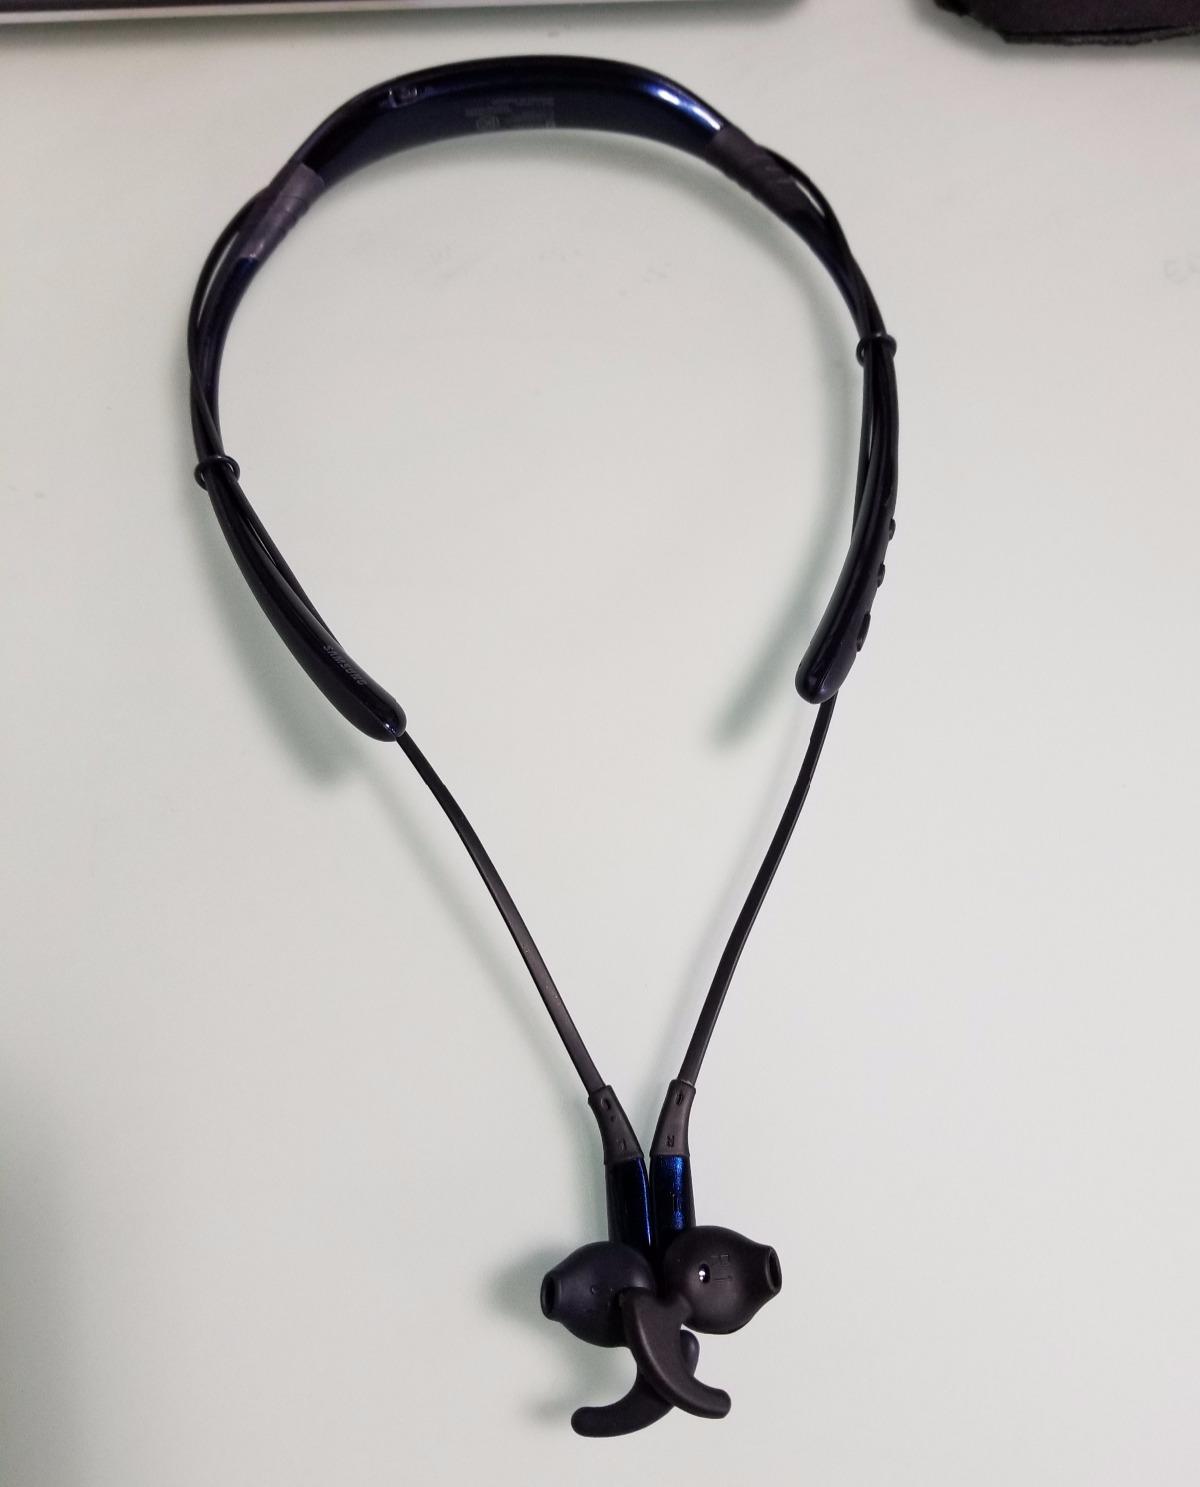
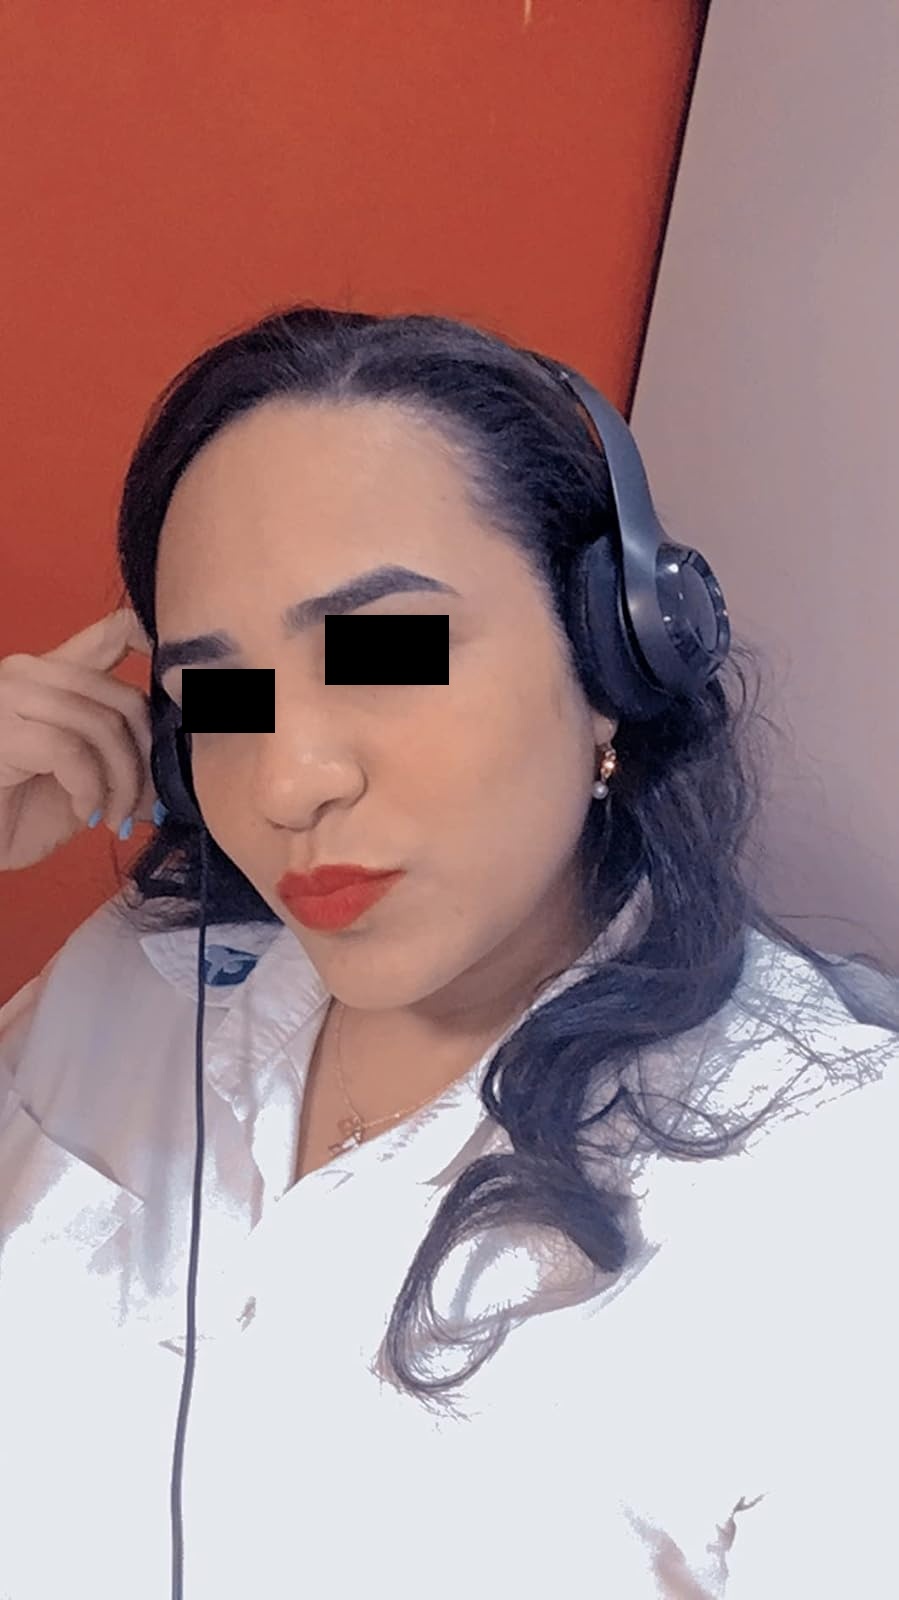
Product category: headphones
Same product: no